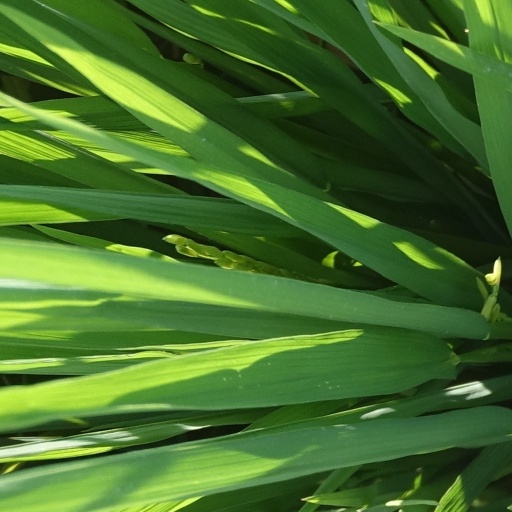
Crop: rice